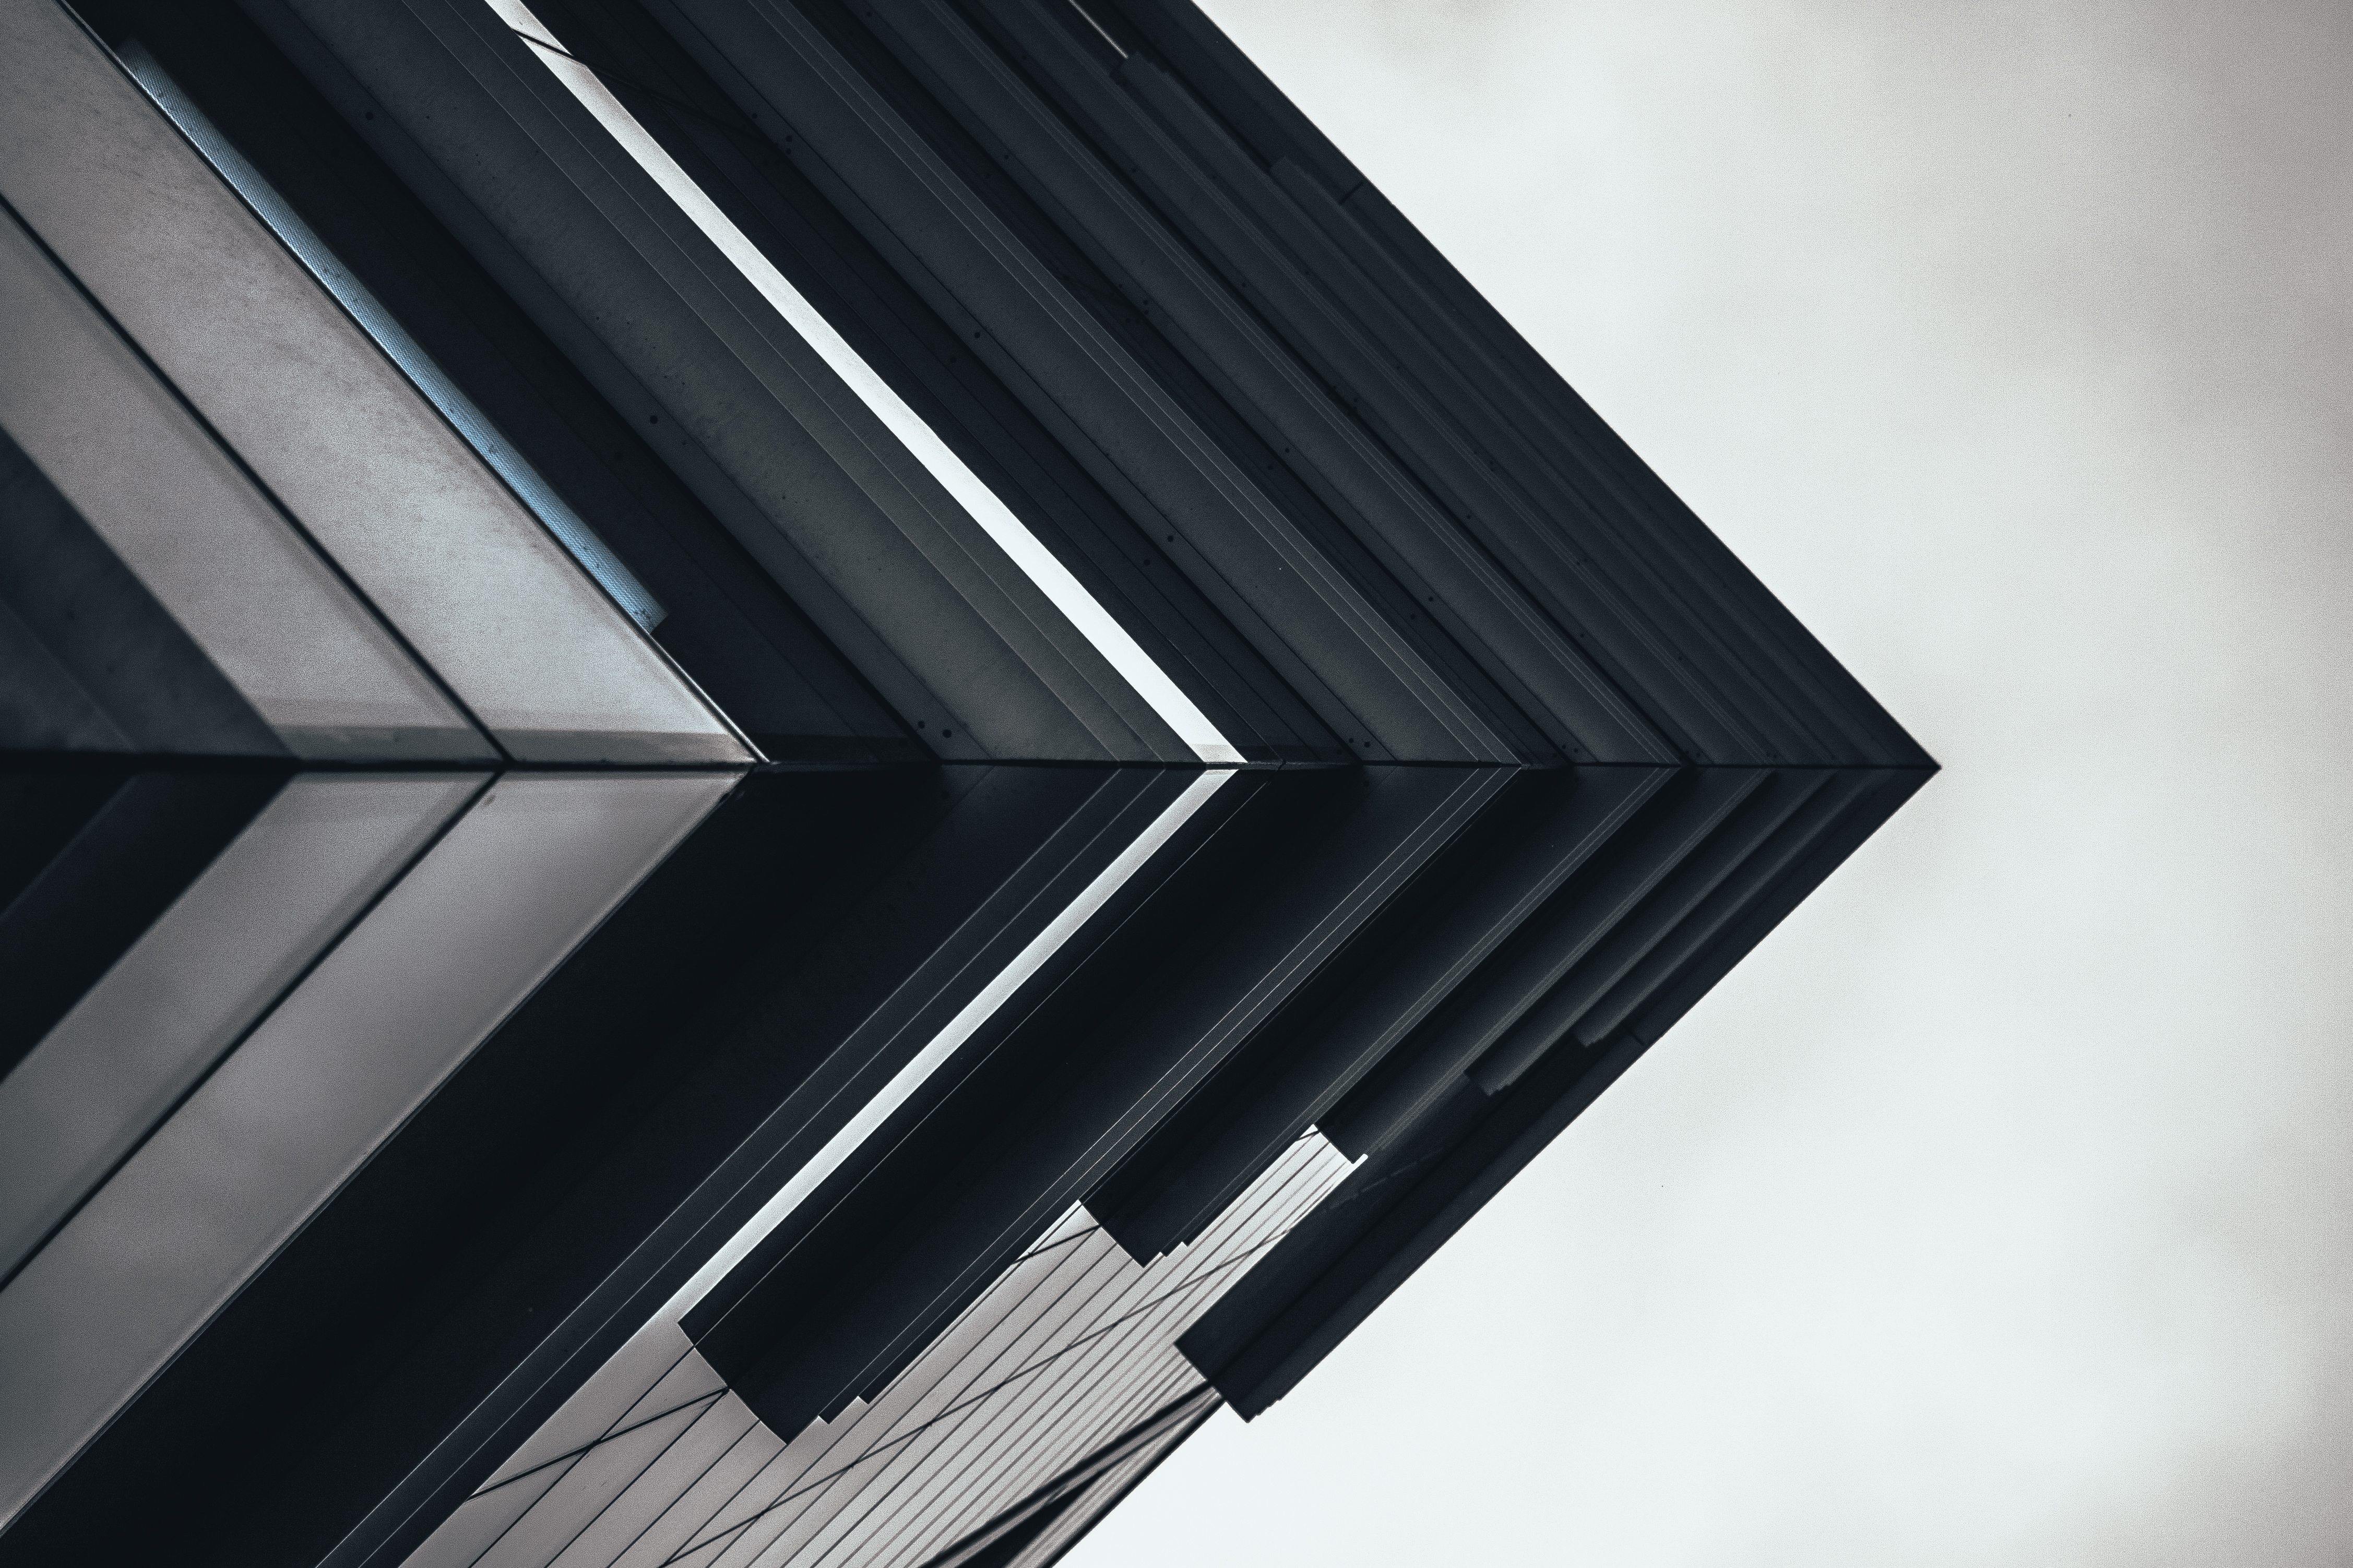
light, cloud, architecture, wood, white, window, building, ceiling, line, metal, facade, black, monochrome, lighting, material, looking up, interior design, grey, design, shape, daylighting, window covering